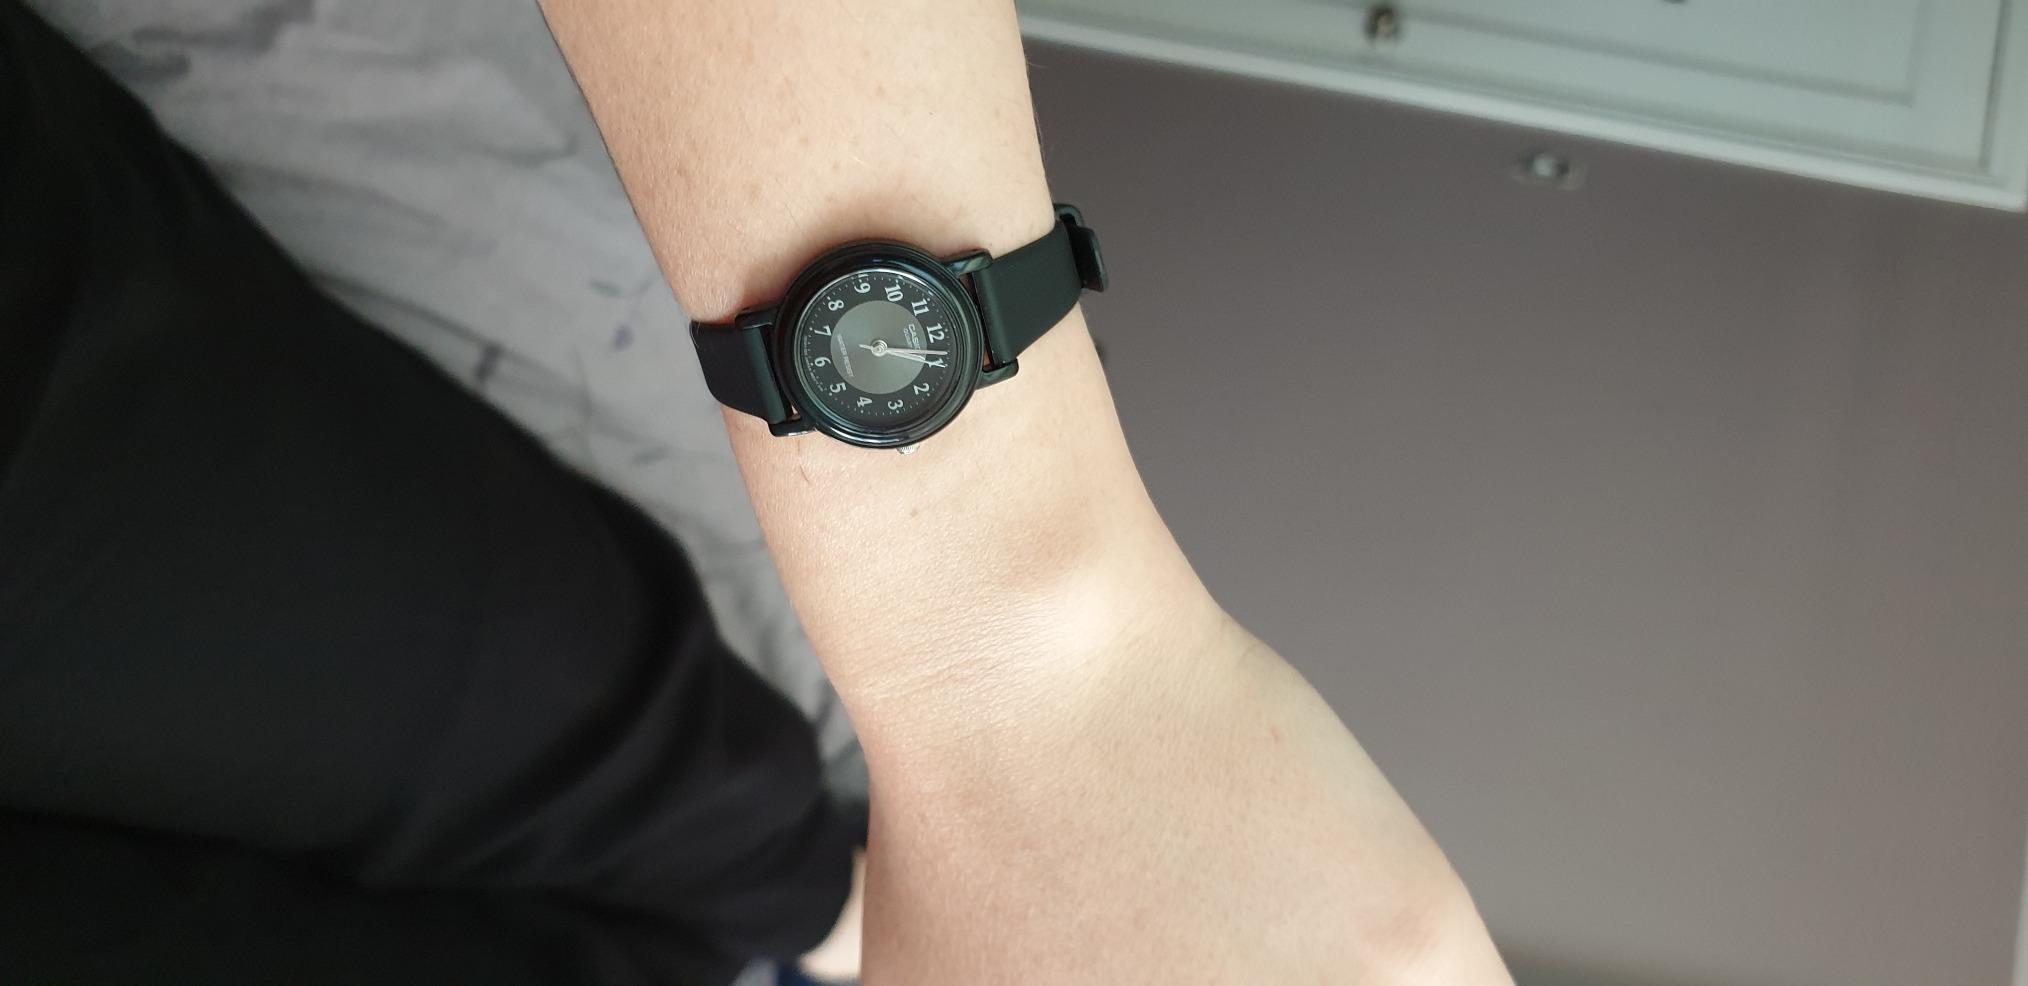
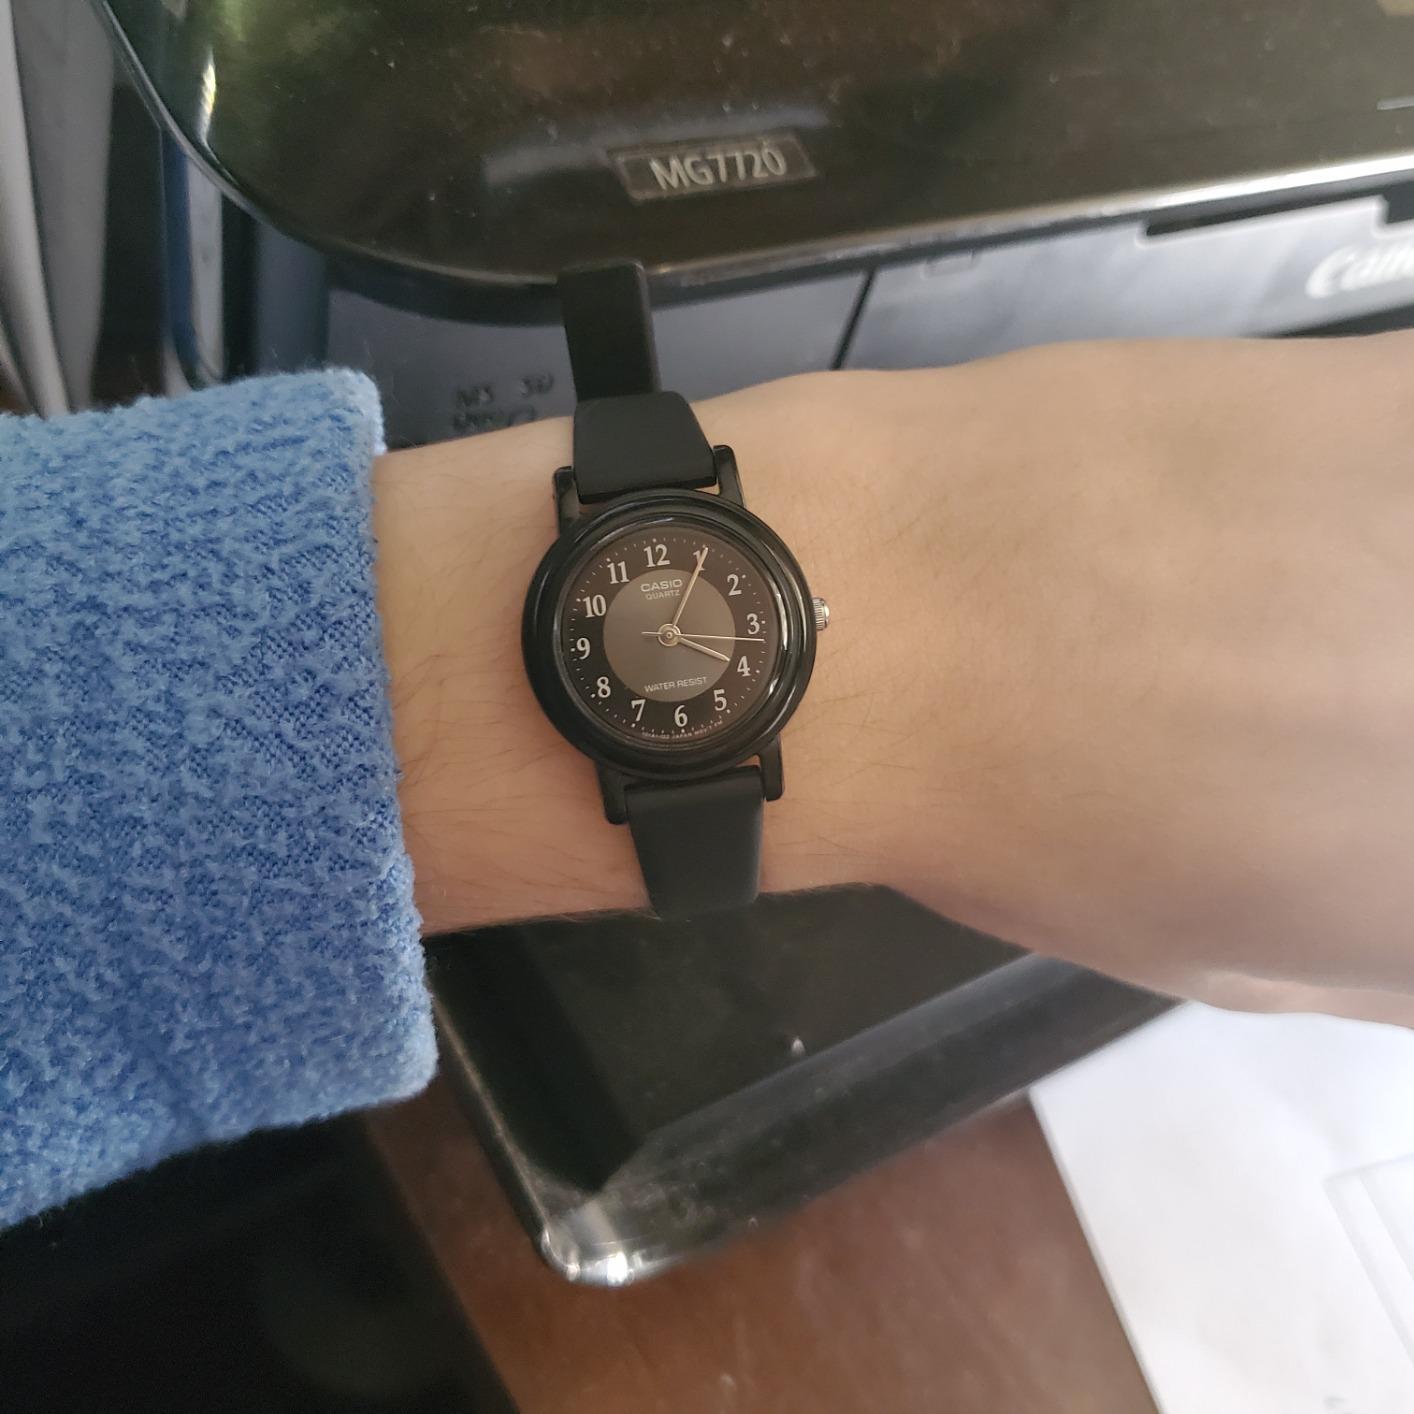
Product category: accessories_watch
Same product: yes